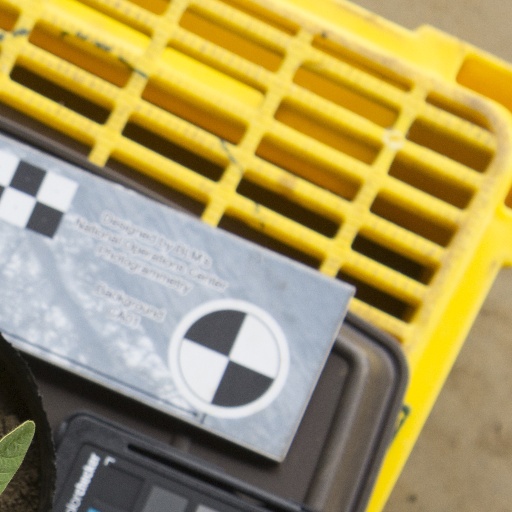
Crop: soybean